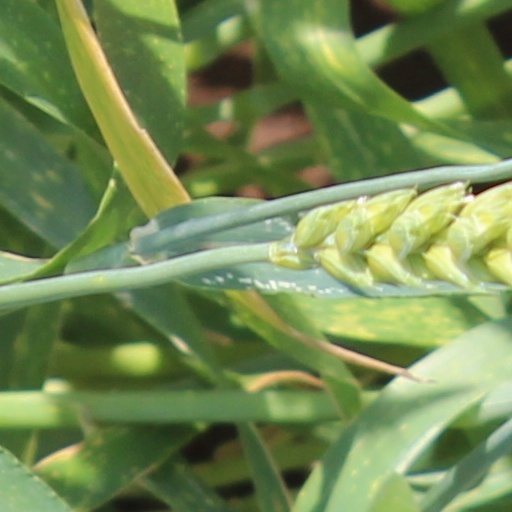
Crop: wheat